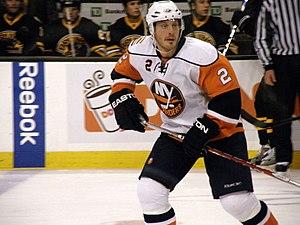
Mark Streit, né le 11 décembre 1977 à Englisberg en Suisse, est un joueur professionnel suisse de hockey sur glace évoluant en tant que défenseur, mais il peut jouer à l'avant même s'il est naturellement à la ligne bleue.
Cette page présente une liste des équipes de la Ligue nationale de hockey, ligue professionnelle de hockey sur glace d'Amérique du Nord. Depuis les débuts de la ligue, en 1917, seuls les Canadiens de Montréal et la franchise des Maple Leafs de Toronto ont toujours évolué dans la LNH. Les Canadiens sont l'équipe la plus titrée avec vingt-quatre Coupes Stanley.